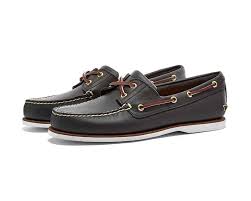
Label: Boat